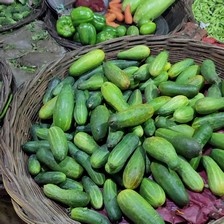
Label: cucumber